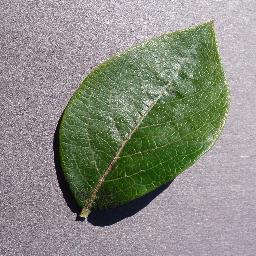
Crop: blueberry
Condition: healthy